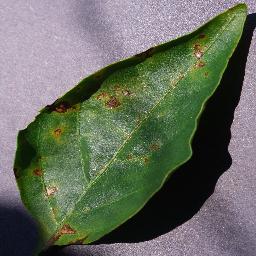
Label: Pepper,_bell___Bacterial_spot